Olmecas de Tabasco

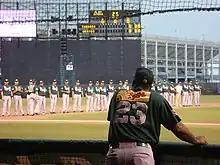
Manager Orlando Sánchez watches his players before the start of the first round of the 2007 playoffs against the Diablos Rojos del México

The Olmecas de Tabasco (English: Tabasco Olmecs) are a professional baseball team in the Mexican League based in Villahermosa, Tabasco, Mexico. Their home ballpark is the Estadio Centenario 27 de Febrero.